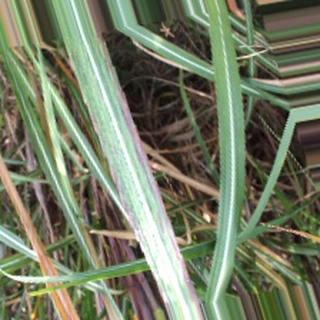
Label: sugarcane_bacterial_blight